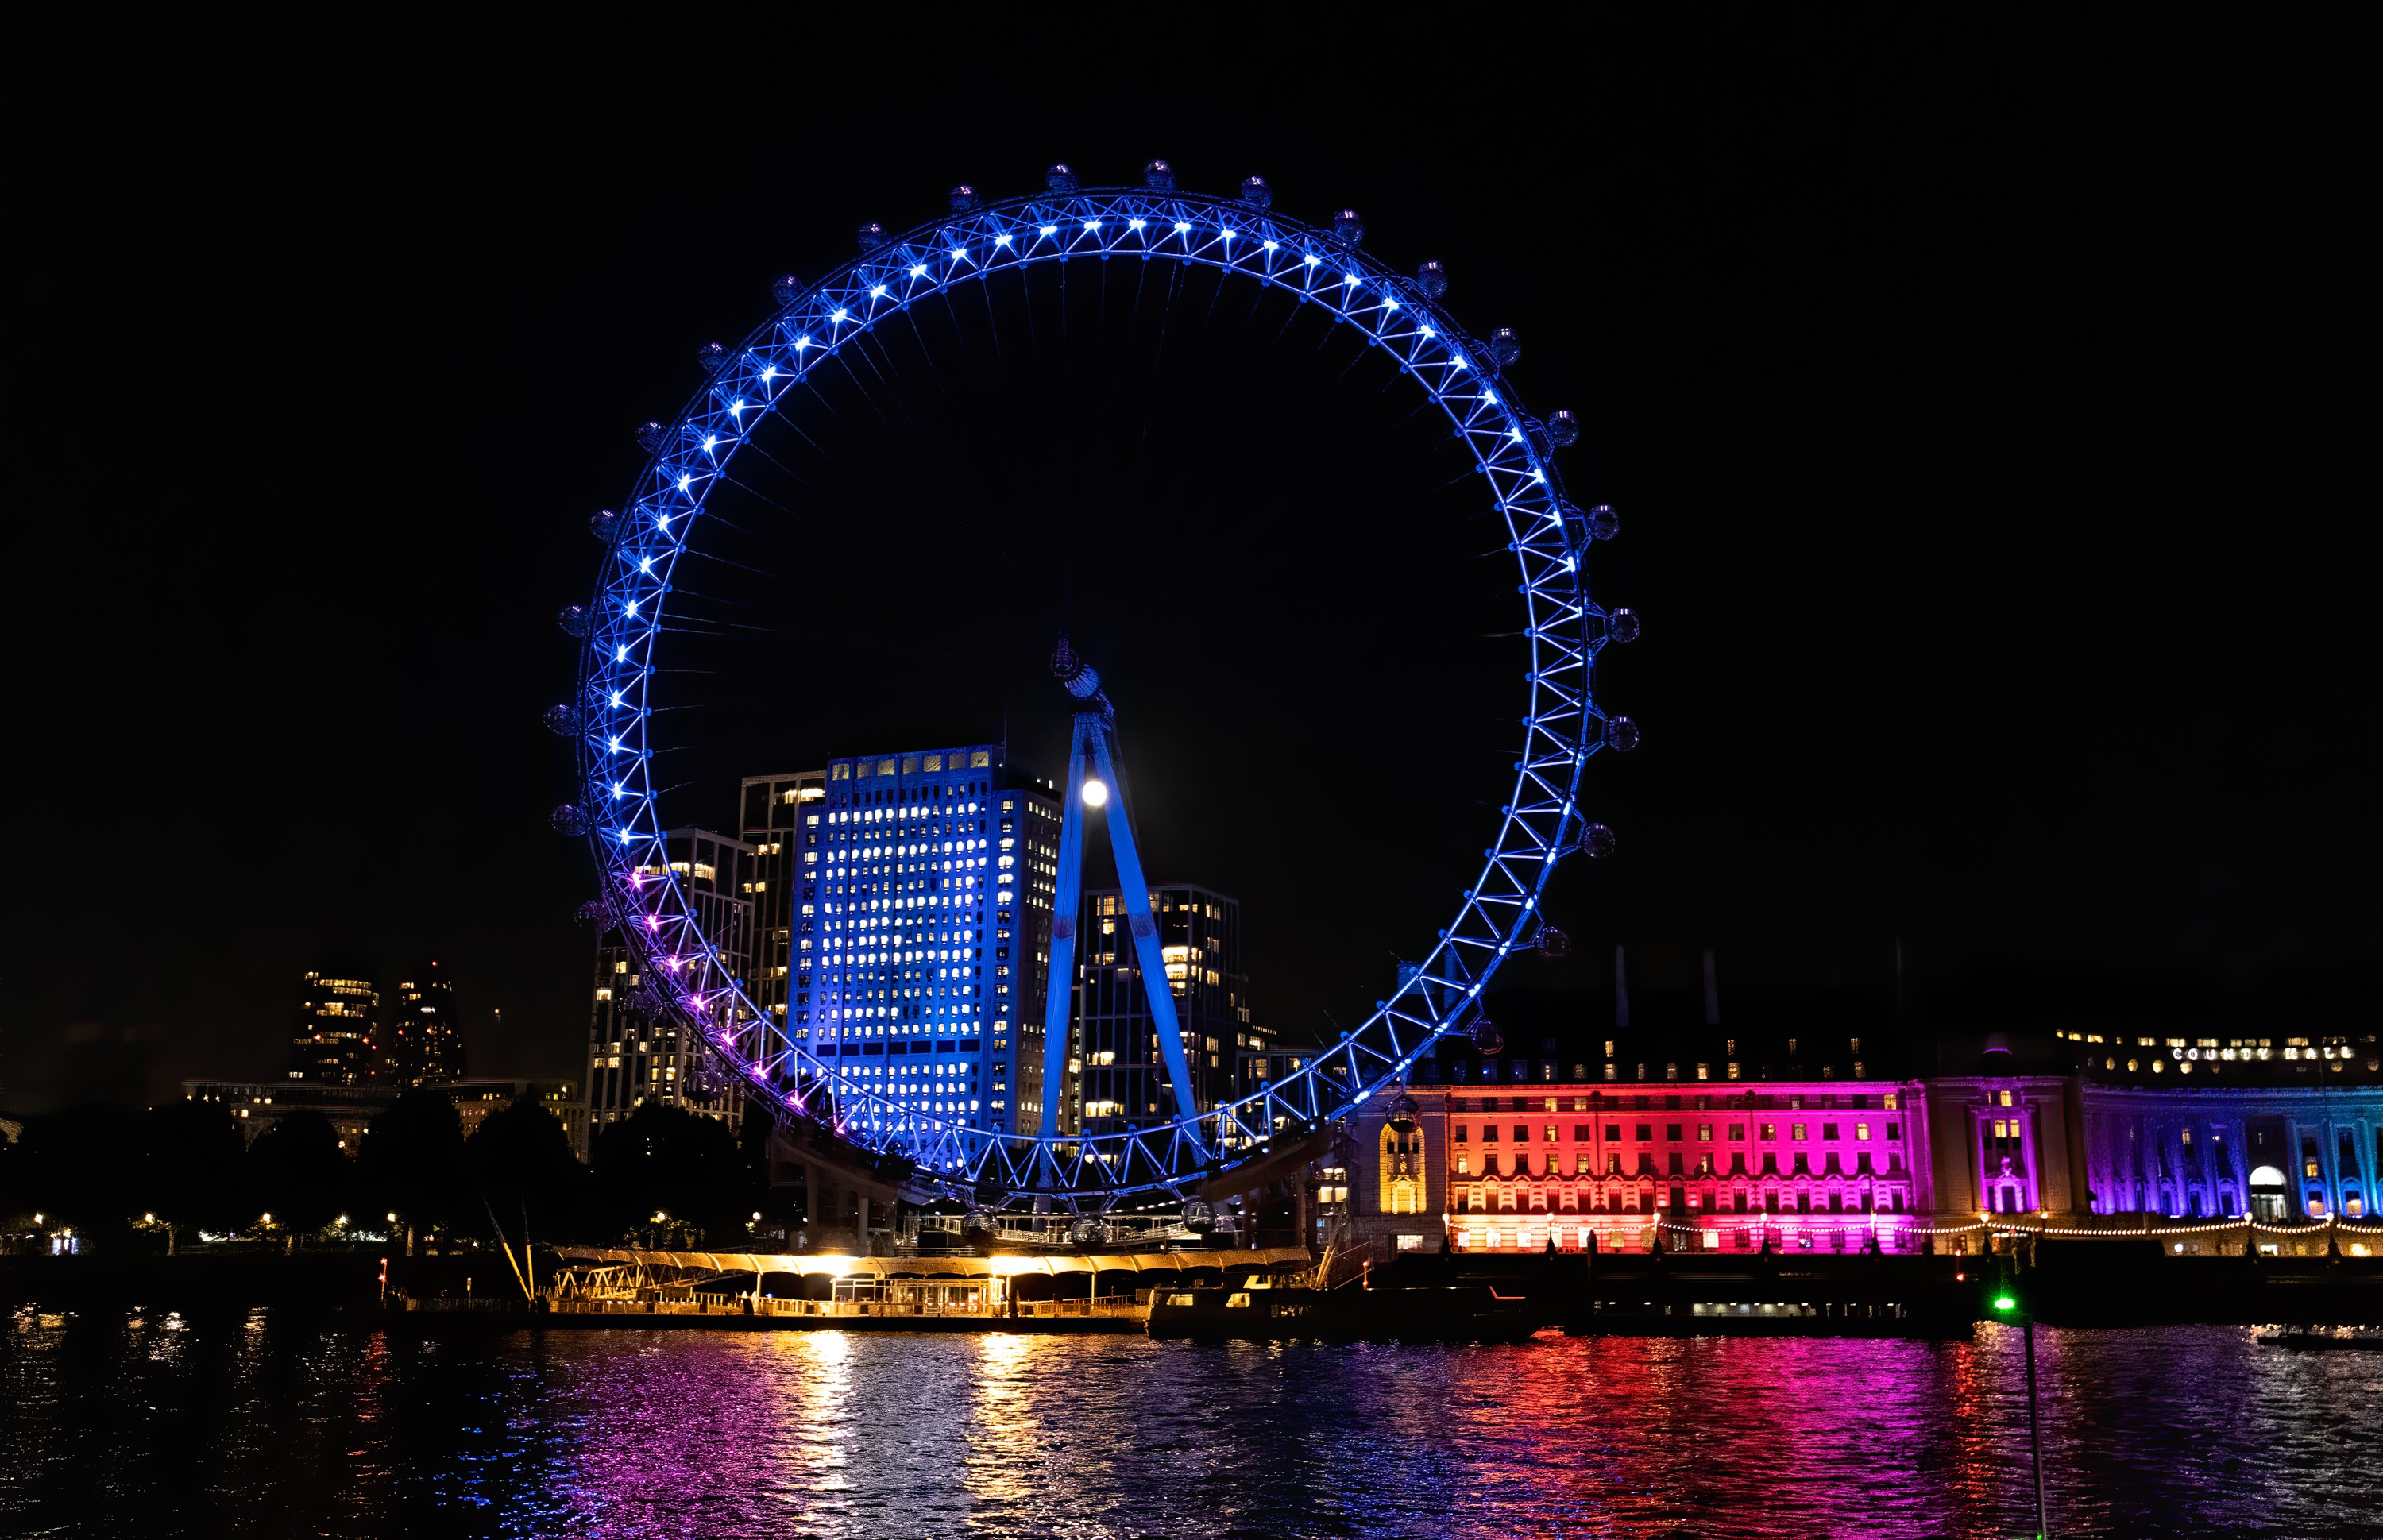
natural, water, building, skyscraper, light, nature, plant, purple, architecture, electricity, sky, lake, cityscape, ferris wheel, tower block, midnight, city, metropolis, landmark, metropolitan area, waterway, beauty, urban area, human settlement, darkness, event, magenta, neon, recreation, downtown, condominium, electric blue, circle, liquid, night, mixed use, reflection, tourist attraction, fun, tree, skyline, tower, holiday, amusement ride